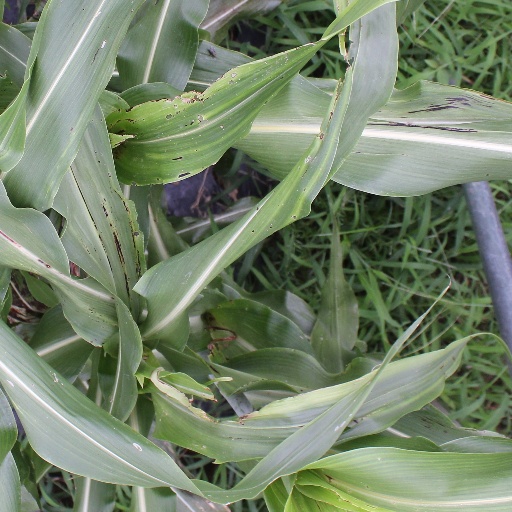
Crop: sorghum